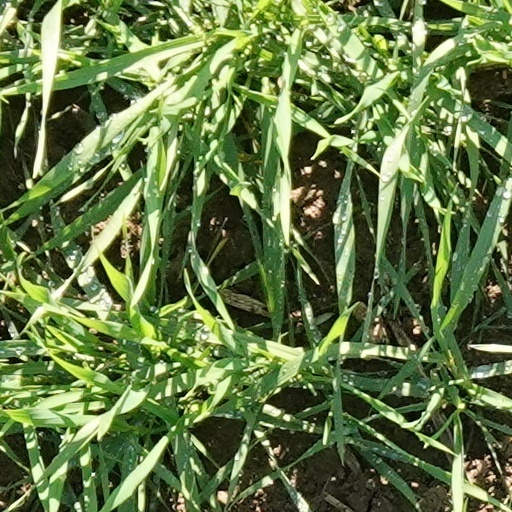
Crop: wheat